Odd Inge Olsen

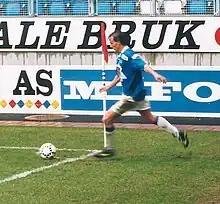
Odd Inge Olsen

Odd Inge Olsen (born 28 December 1969) is a former footballer who played for Molde FK 1997-2001, and Rosenborg BK 2001-2004. He also represented the Norway national team on two occasions in 1997.